The Six Bullerby Children

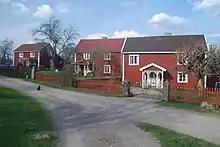
The houses of Bullerby (in reality Sevedstorp), 2009

These books are about six children living in a tiny, remote village in Sweden and are set in the late 1930s, a relatively calm time in Sweden, although a war "starting soon" is sometimes briefly mentioned in newspapers the children are reading. The agricultural world is still in a pre-industrial state (no tractors or harvesters) and the arrival of a car is a big event, because the road ends there. School and shops are available in Storby, the large village nearby.